Sky position (RA, Dec in degrees): 197.801, -0.3027
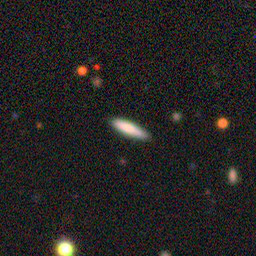
Galaxy morphology: Cigar Shaped Smooth Galaxies